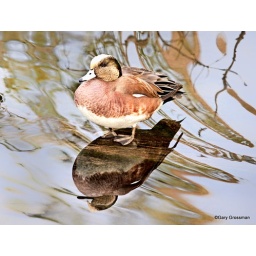
The American Wigeon is a common duck recognized by large white patch on the forewing, most distinct in male.